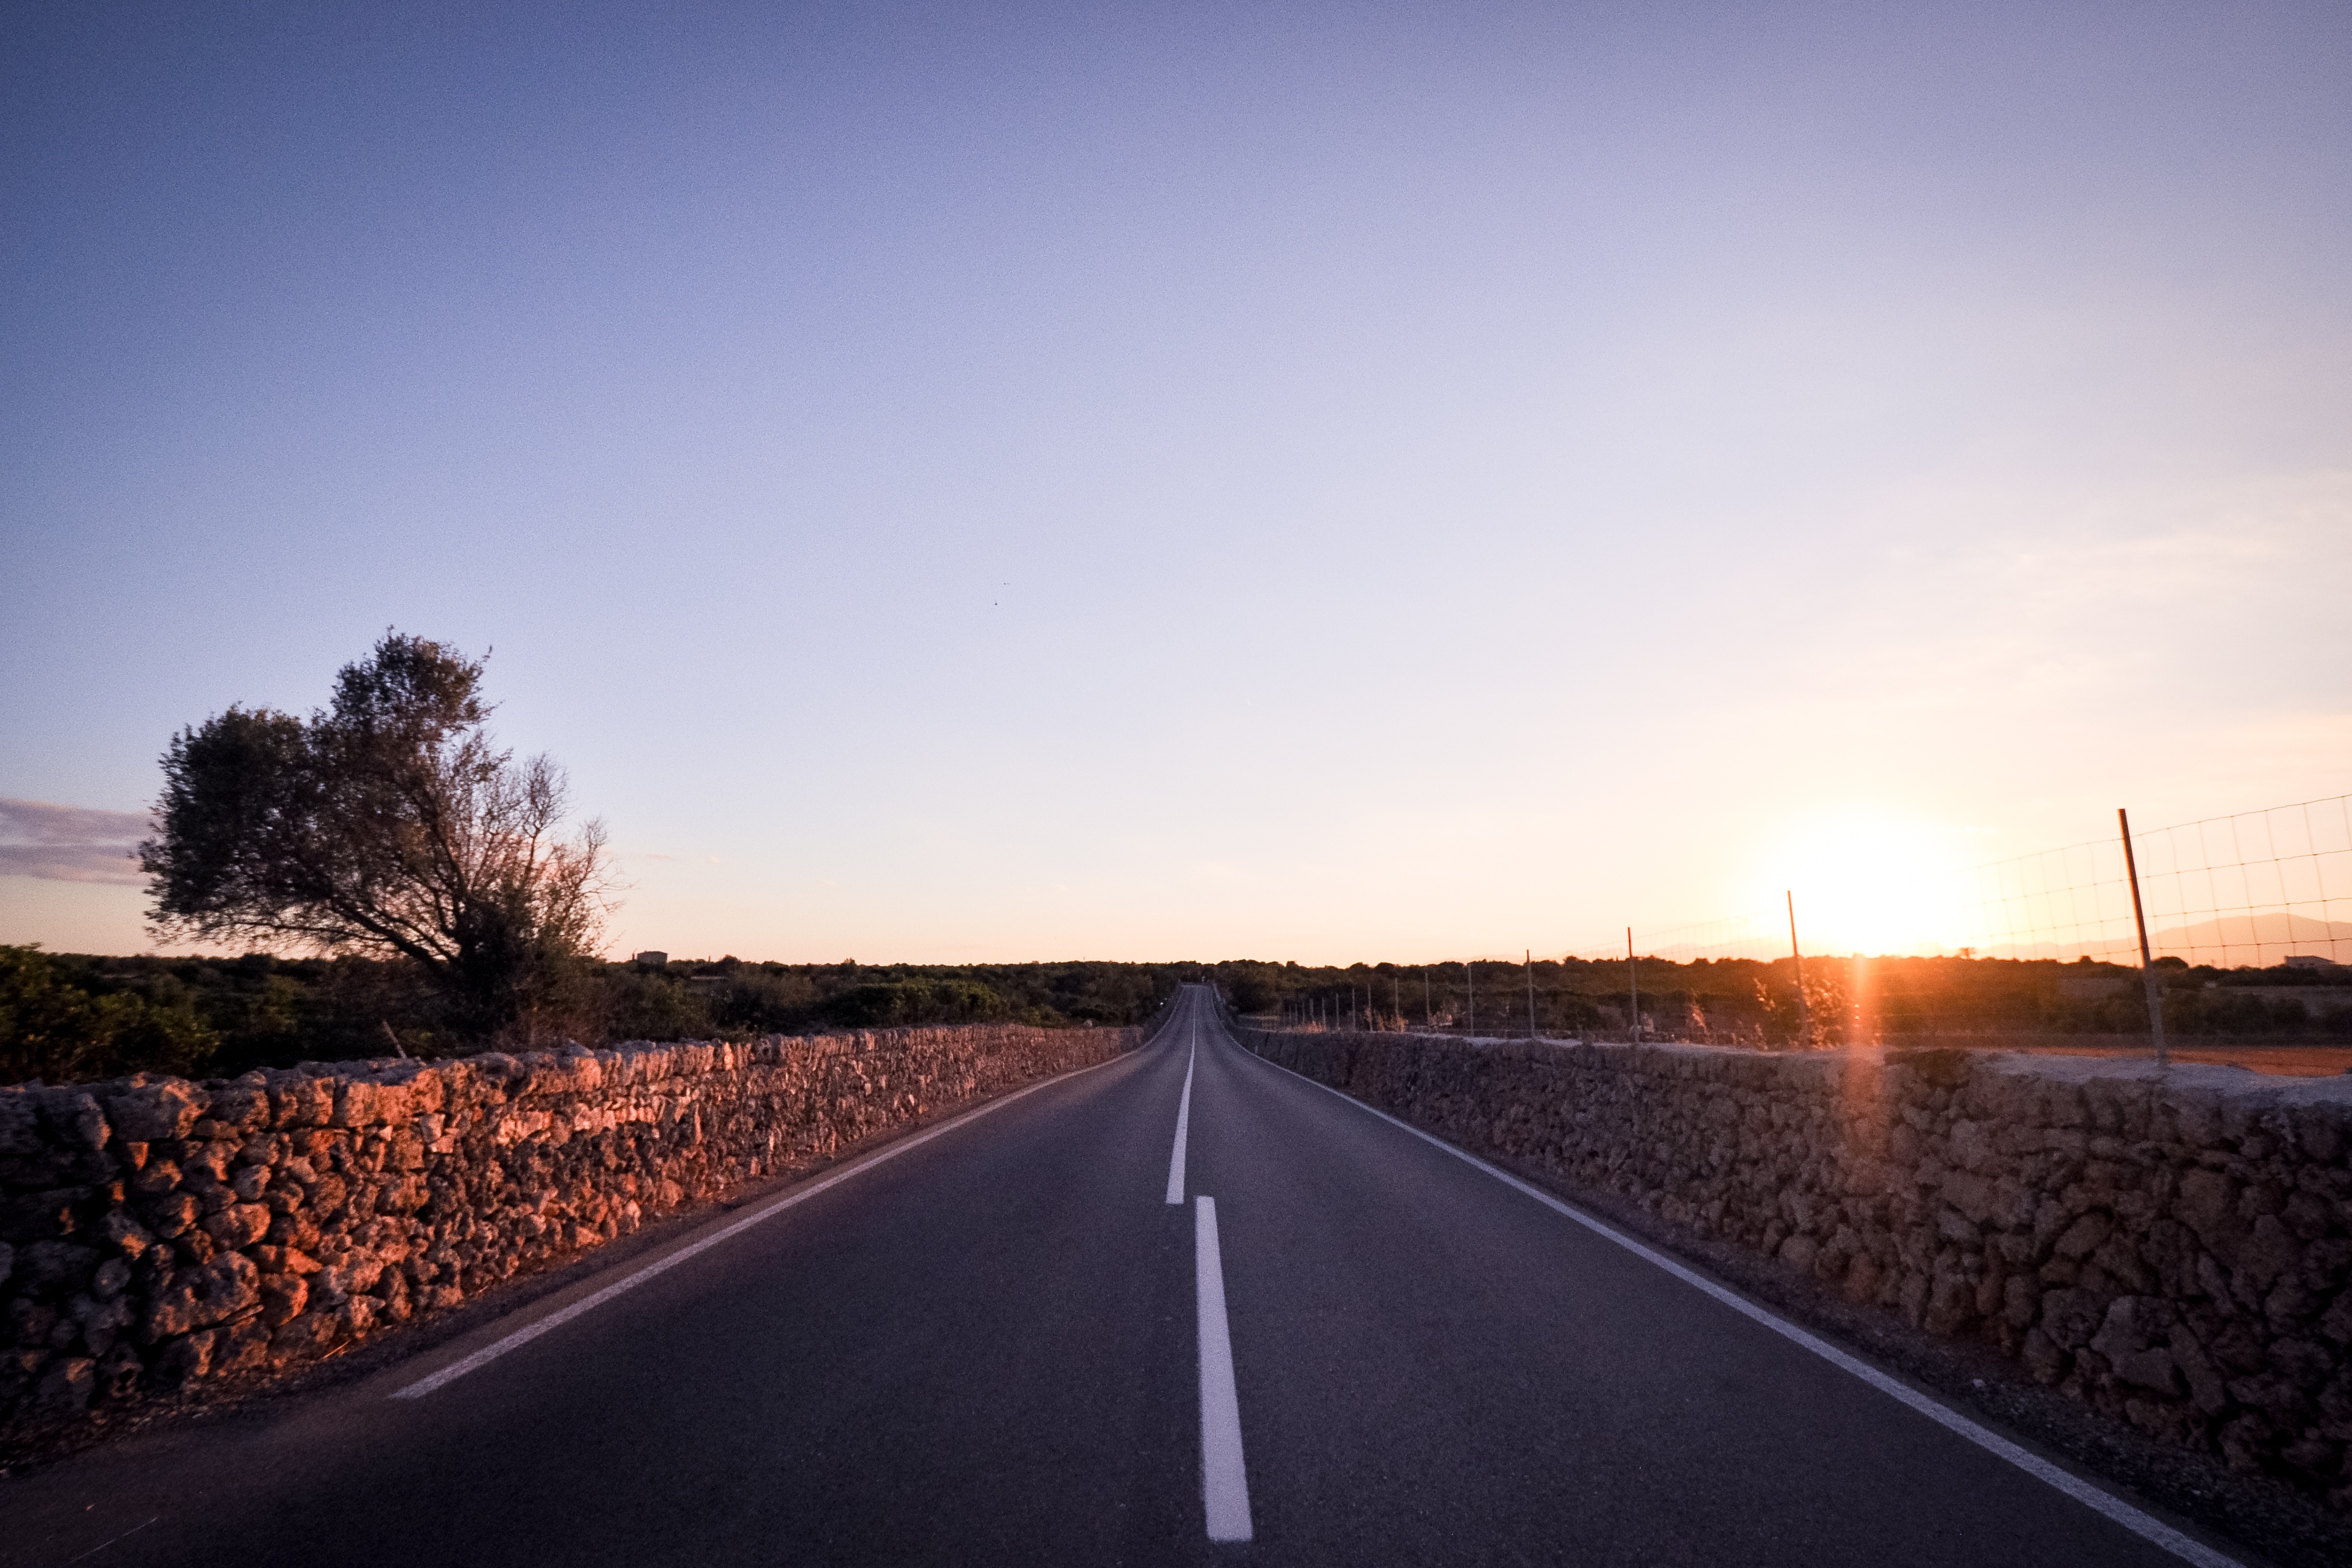
horizon, light, cloud, sky, sunrise, sunset, road, night, sunlight, morning, highway, dawn, asphalt, dusk, evening, street light, lighting, infrastructure, atmospheric phenomenon